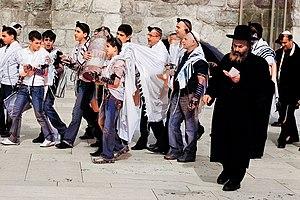
La Bar Mitzvah est le statut de majorité religieuse acquis par les jeunes garçons juifs, à 13 ans. Par extension, il désigne aussi la cérémonie facultative célébrant ce passage. L’équivalent féminin est la Bat Mitsvah, par laquelle la jeune fille juive atteint sa majorité religieuse, à 12 ans. Une cérémonie peut être célébrée, généralement dans la sphère familiale. Ces cérémonies sont d'apparition récente : elles remontent au XIVᵉ siècle pour les garçons, et au XXᵉ siècle pour les filles.